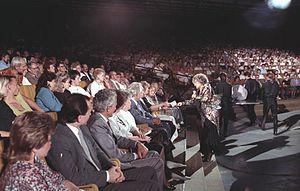
Helga Hahnemann, aussi connue sous les noms de « Henne » et « Big Helga », née à Berlin le 8 septembre 1937 et morte à Berlin-Buch le 20 novembre 1991, est une artiste allemande et est-allemande, à la fois comédienne et chanteuse.